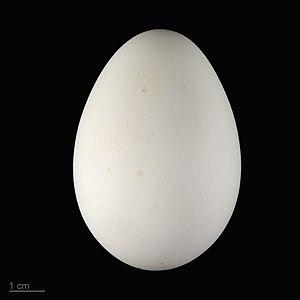
L'Ibis d'Australie est une espèce d'oiseaux de la famille des Threskiornithidae. Il est considéré comme animal utile car il se nourrit de sauterelles et de criquets.